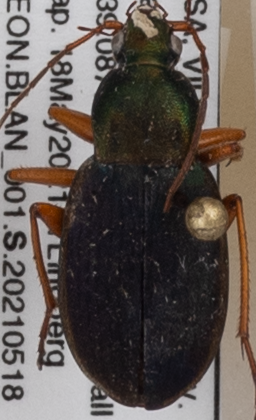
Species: Chlaenius aestivus
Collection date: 2021-05-18 04:00:00
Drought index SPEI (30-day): -0.998
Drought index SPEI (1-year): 0.198
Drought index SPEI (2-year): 0.128